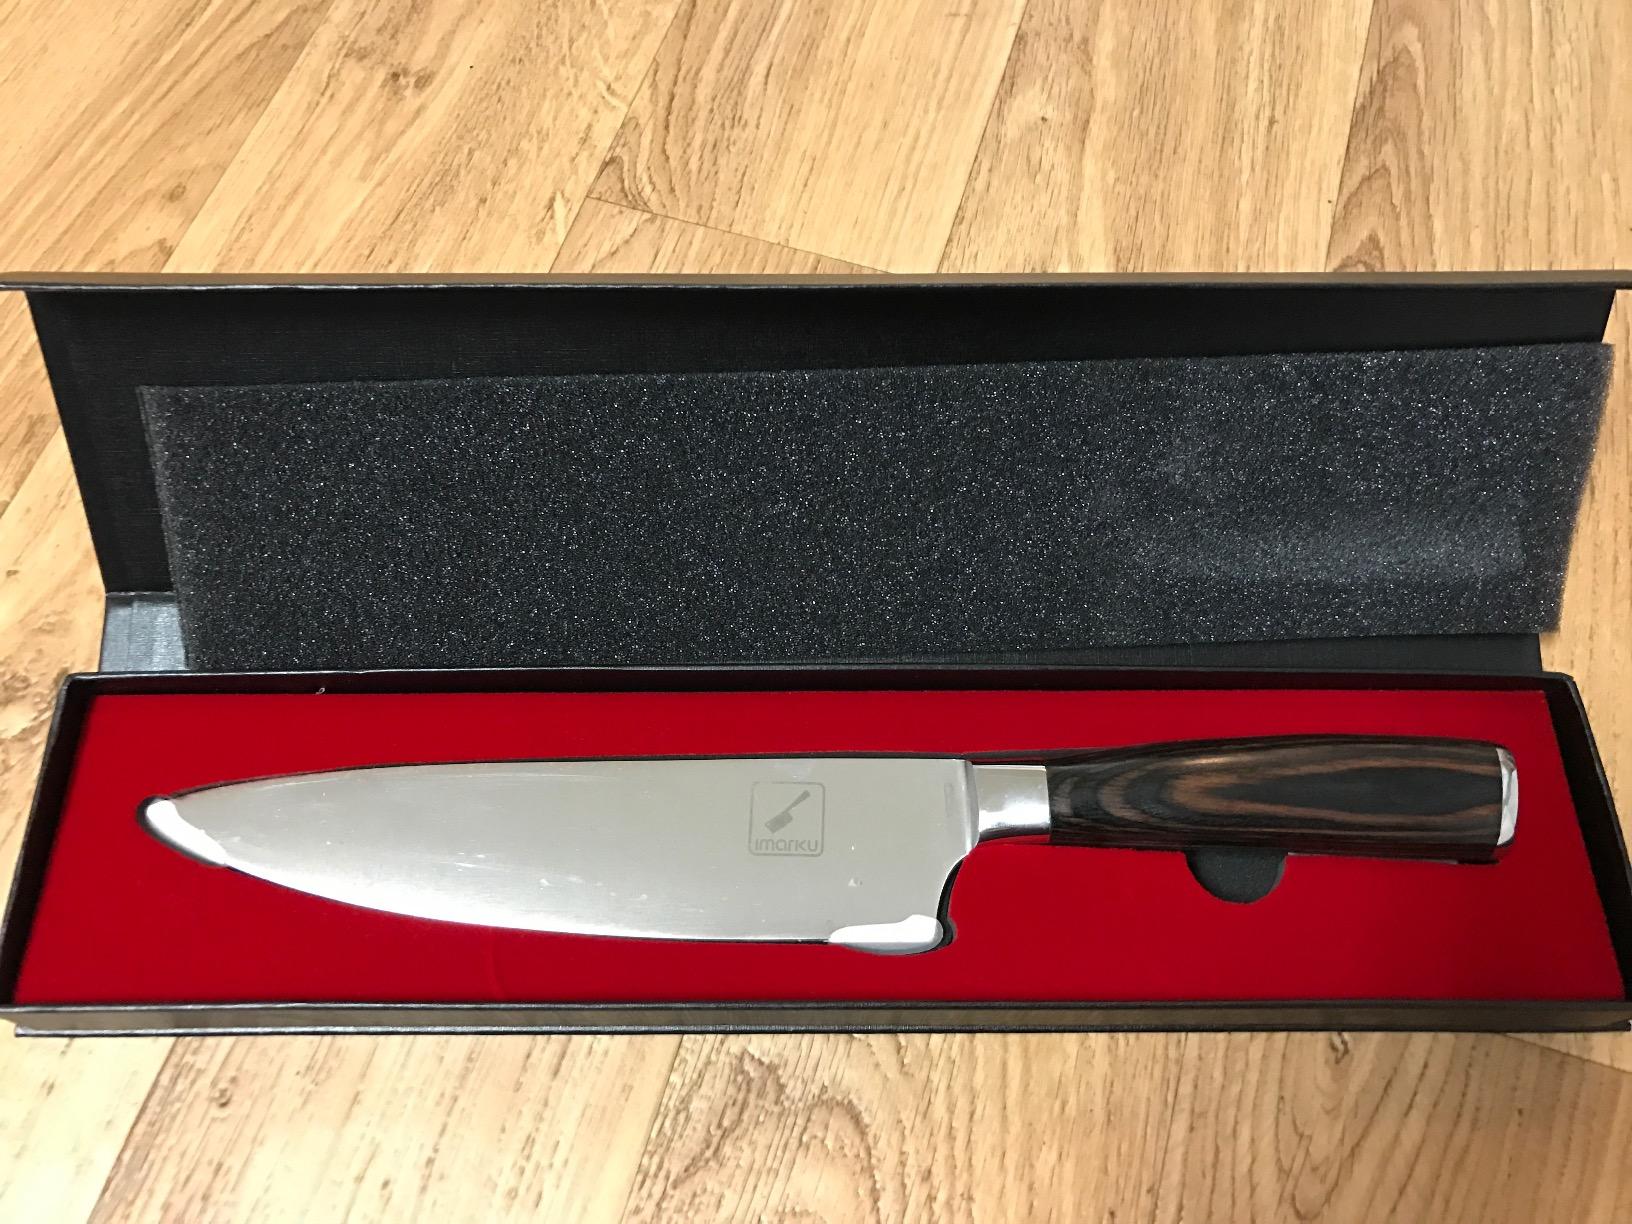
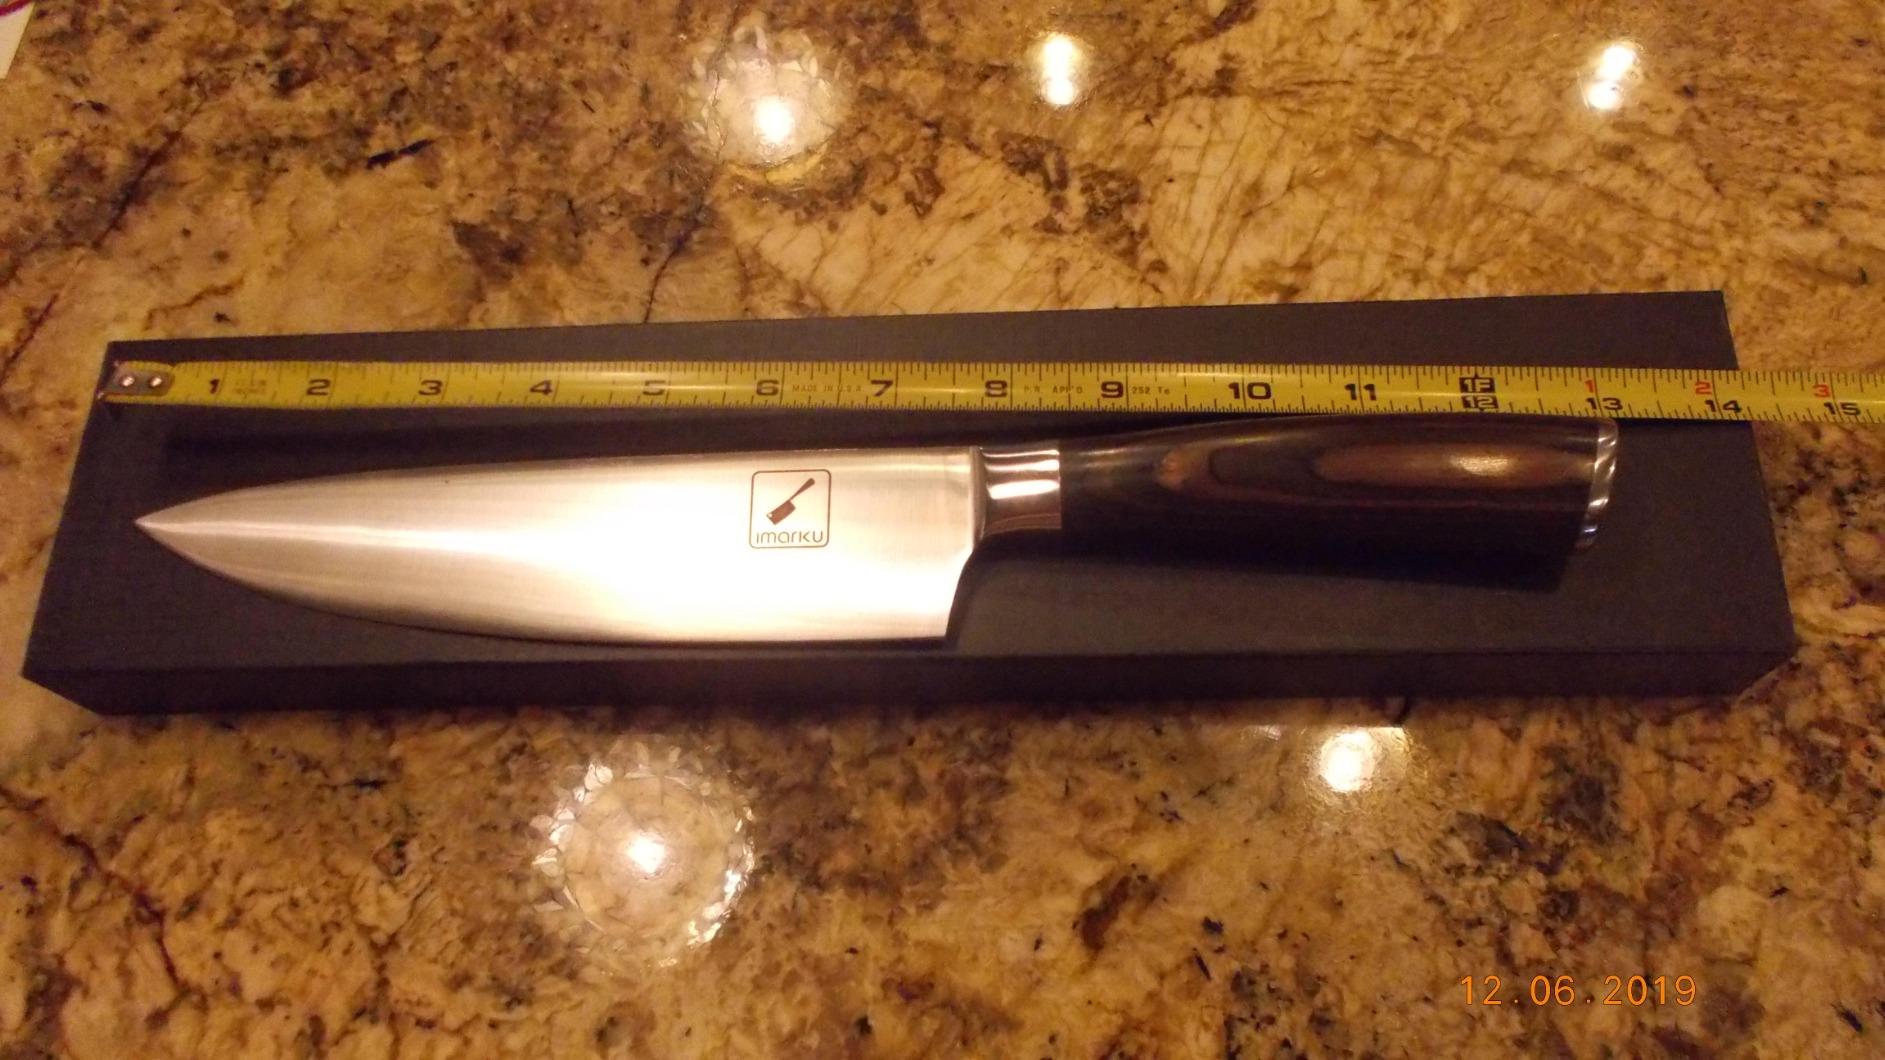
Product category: items_knife
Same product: yes